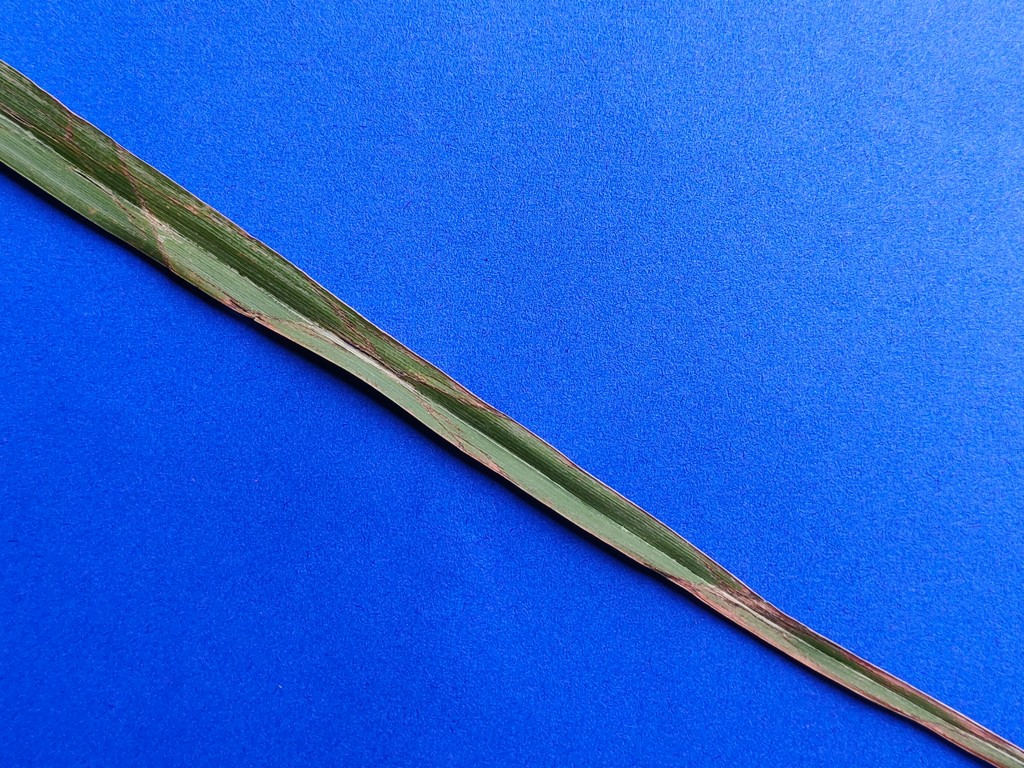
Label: Unhealthy